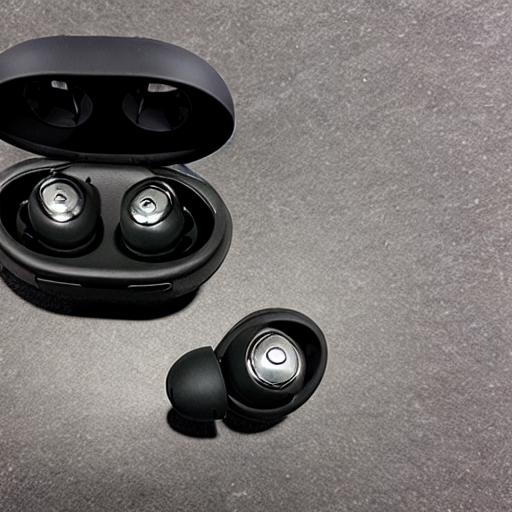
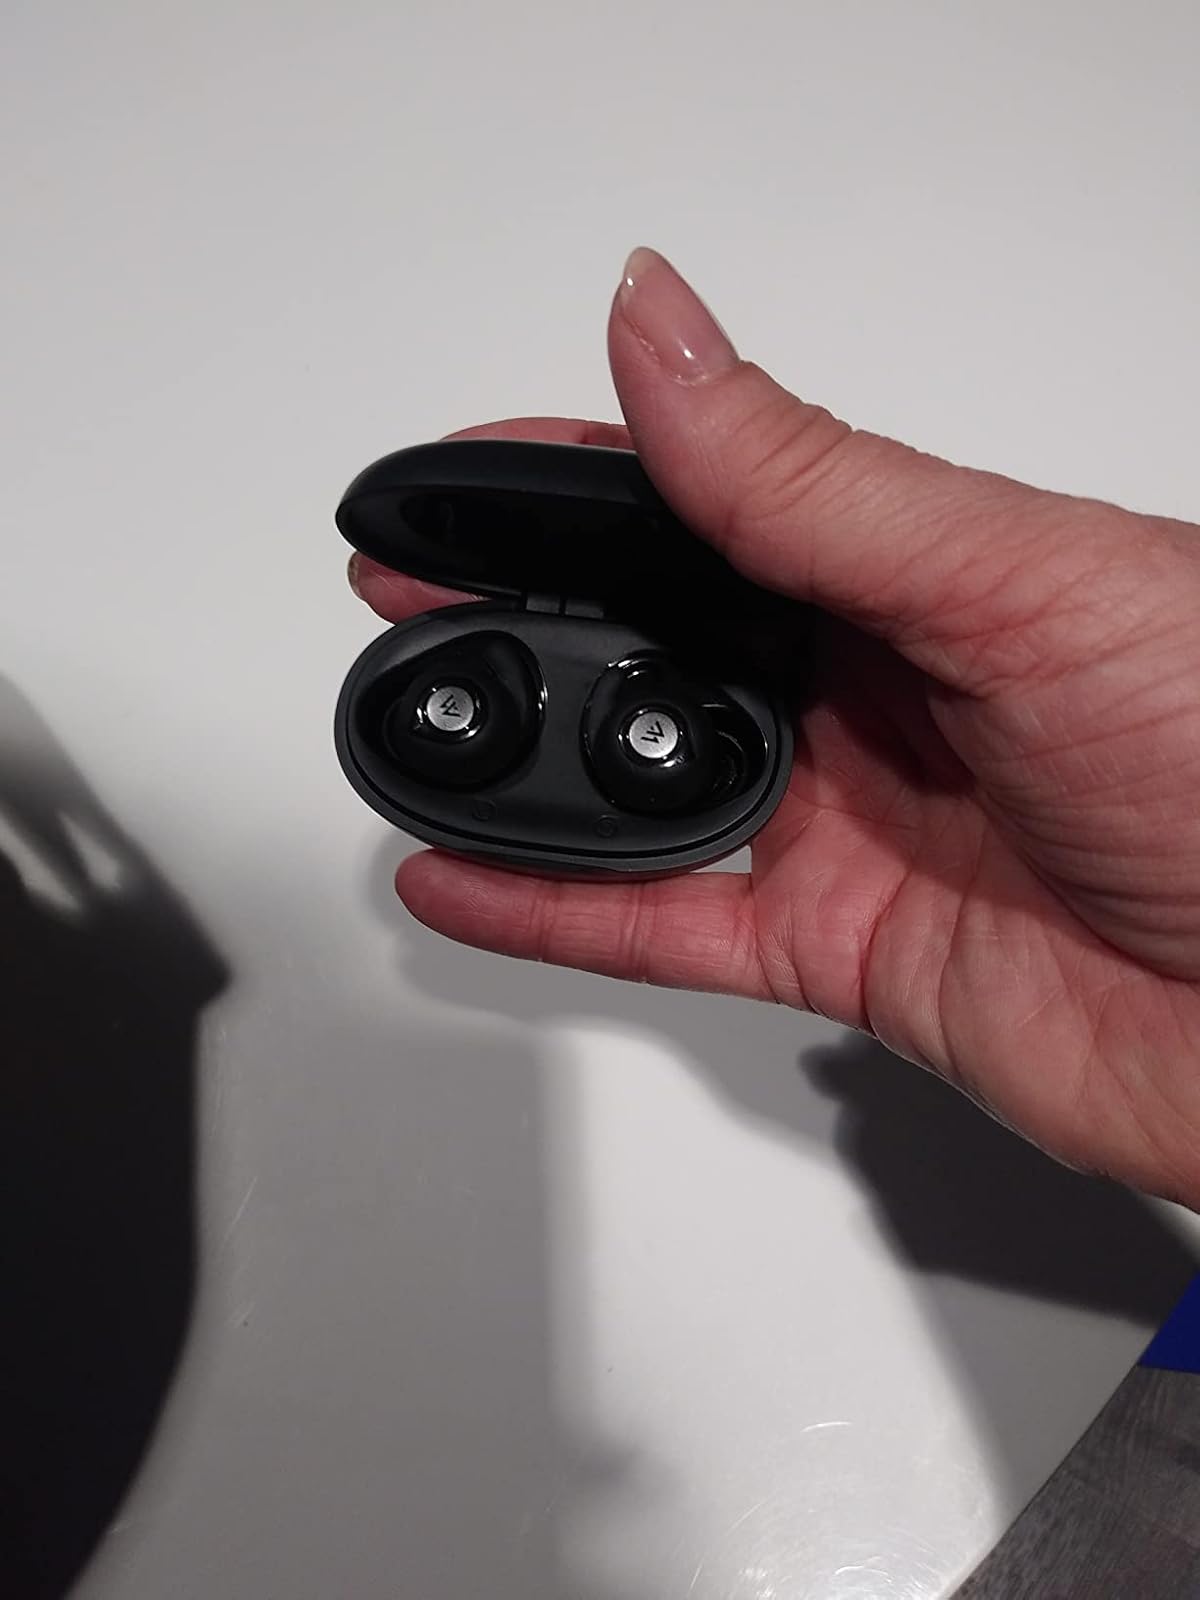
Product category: earbuds
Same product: no